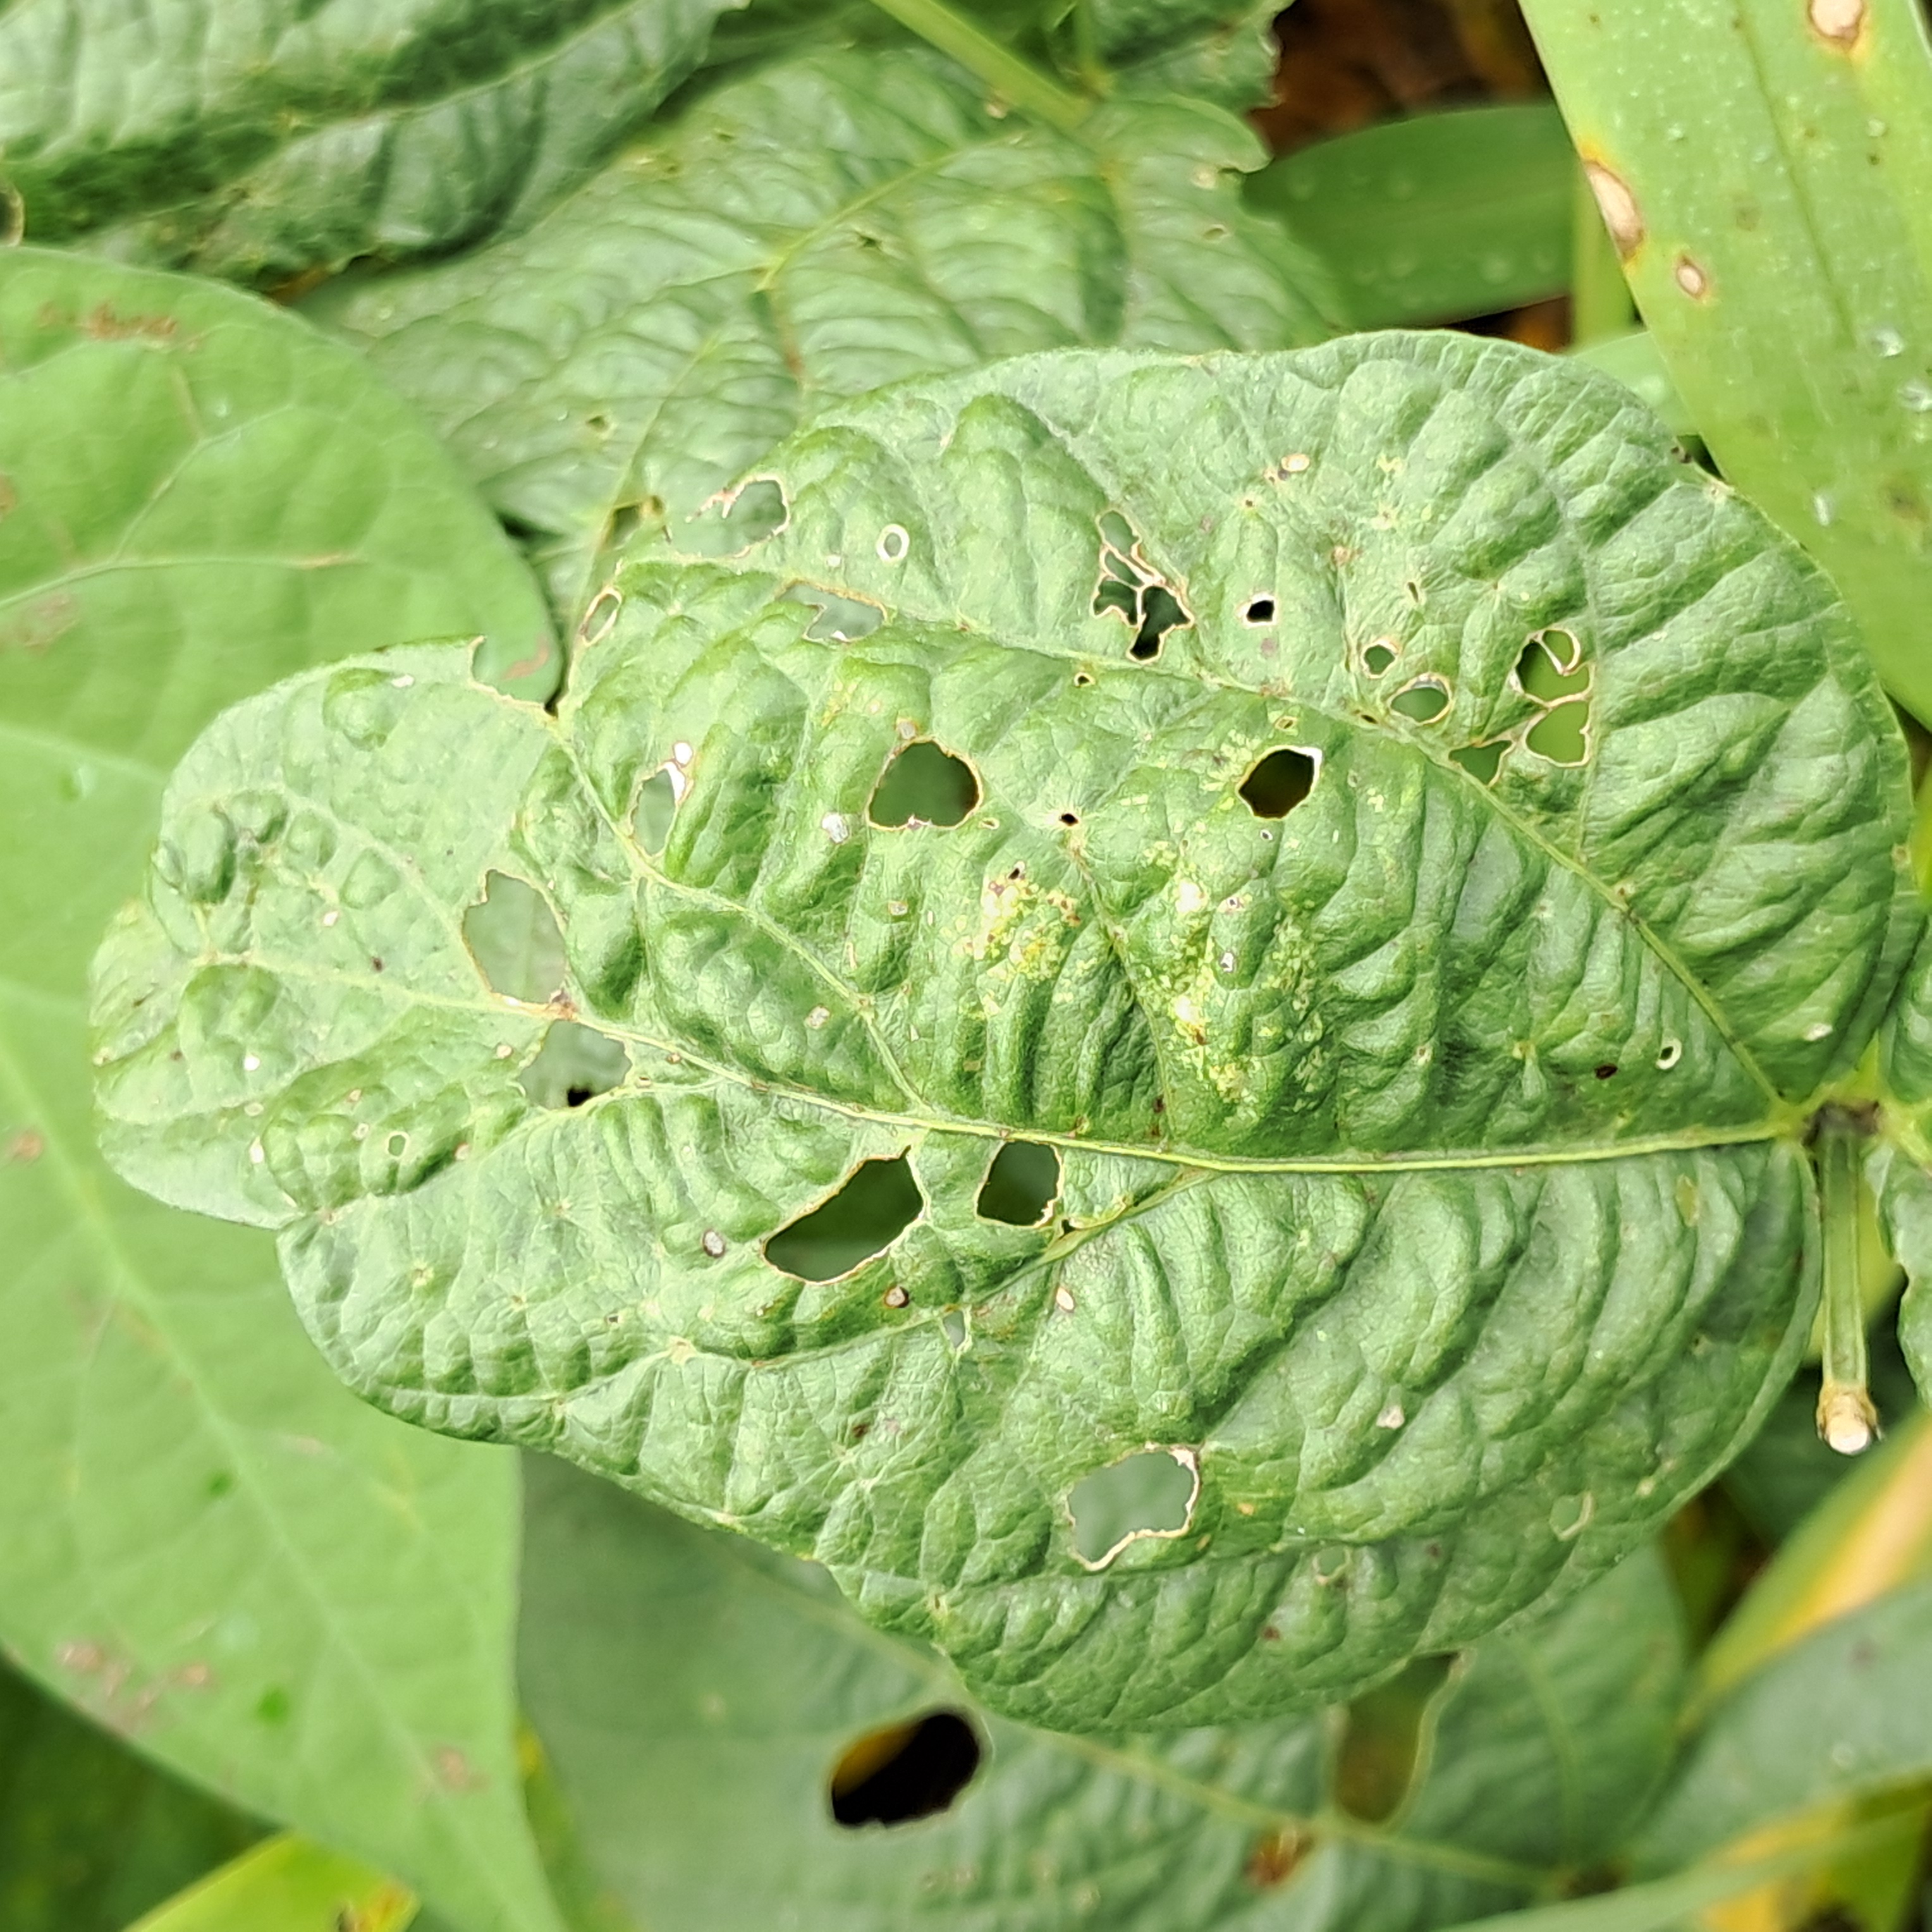
Label: Mosaic